RAF Andover

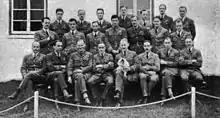
The first RAF Staff College course at Andover in 1922 with "Jane" the dog

A still preserved reminder of the RAF Staff College on the former airfield is a headstone from 1926 on the North Site marking the grave of "Jane". She was a dog belonging to the first Commandant Robert Brooke-Popham.